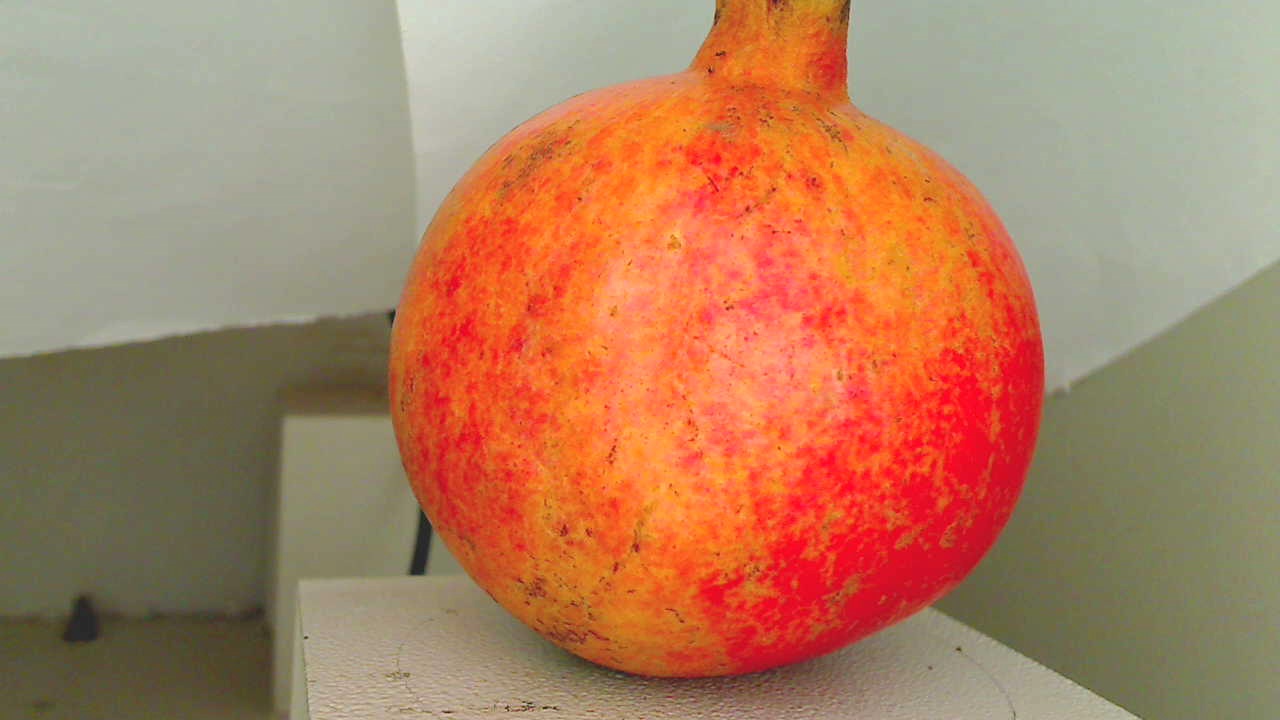
Grade: grade-1
Quality: quality-2